Robert Fitzpatrick (lawyer)

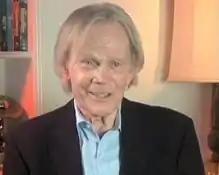
Robert Fitzpatrick being interviewed about The Beatles in 2009

Robert Fitzpatrick (July 2, 1937 – October 23, 2010) was an American actor, lawyer, film producer, and music executive.